Henry Chance Newton

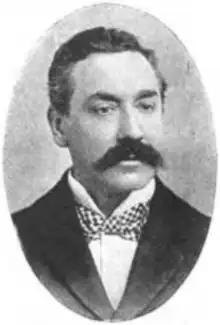
In "The Sketch", 24 July 1895

Henry Chance Newton (13 March 1854 – 2 January 1931) was a British author and theatre critic for "The Referee" magazine.